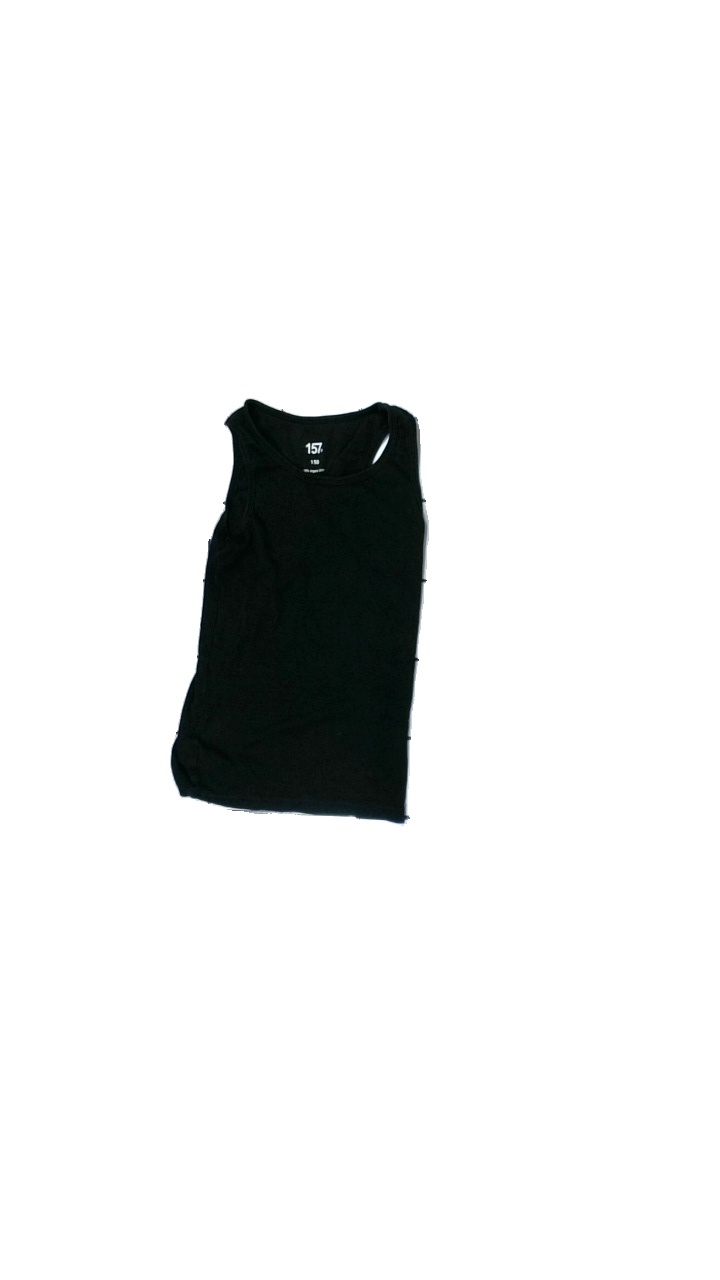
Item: Top (Children)
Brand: Lager 157
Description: Black top
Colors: Black
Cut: Regular
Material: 100% Cotton
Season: All
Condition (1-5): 5
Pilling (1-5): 5
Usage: Reuse
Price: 50-100